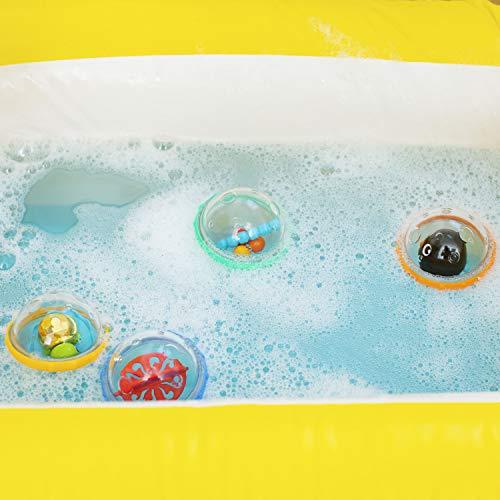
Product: Munchkin Float and Play Bubbles Bath Toy, 4 Count
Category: Toys & Games | Baby & Toddler Toys | Bath Toys
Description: Includes two fun characters and two whirly toys that spin and rattle.
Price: $9.98